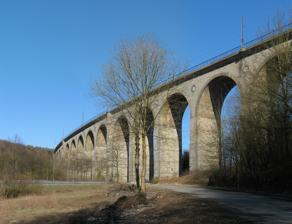
Building: Altenbeken Viaduct
Country: Germany
Year built: 1853
Railway viaduct near Altenbeken, Germany Altenbeken Viaduct Altenbekener Viadukt Altenbeken Viaduct. Coordinates 51°45′48″N 08°55′36″E / 51.76333°N 8.92667°E / 51.76333; 8.92667 Carries Hamm–Warburg railway Crosses Beketal Locale Altenbeken , Germany Official name Altenbekener Viadukt Owner Deutsche Bahn Maintained by Deutsche Bahn Characteristics Design Arch bridge , Viaduct Material Limestone Total length 482 m (1,581 ft) Height up to 35 m (115 ft) Longest span 15.69 m (51.5 ft) No. of spans 24 History Construction start 1851 Construction end 1853 Inaugurated 21 July 1853 Location The Altenbeken Viaduct ( German : Altenbekener Viadukt , also known as Bekeviadukt or Großer Viadukt Altenbeken ) is a 482 metres (1,581 ft) long and up to 35 metres (115 ft) high double track limestone railway viaduct .  It spans the Beke valley, west of the town of Altenbeken , in the Land of North Rhine-Westphalia , Germany. The viaduct is Europe's longest limestone bridge, and its construction was one of the earliest significant events in the history of rail transport in Germany .  As part of the Hamm–Warburg railway between Paderborn and Altenbeken, it is still in use today.  It is also the emblem of Altenbeken, and is depicted, in stylized form, on the coat of arms of the municipality. History Since July 2009, the Altenbeken Viaduct's keystones have been integrated into a new viewing platform below it. The viaduct spans the Beke valley. The viaduct was built by the Royal Westphalian Railway Company , and was inaugurated on 21 July 1853 by King Frederick William IV . He was the one who coined the phrase "I had thought I would find a golden bridge, because so many terrible dollars have been spent" . The construction and opening of the viaduct and nearby station , rail yard and tunnel under the Rehberg caused the village of Altenbeken to develop into a railway town , which owes its present size almost exclusively to the railway. During World War II , the viaduct was a prime target of Allied bomb attacks, in which several columns were destroyed. According to the Americans, the Altenbeken Viaduct, together with the Schildesche Viaduct at Bielefeld , was one of the two most important German railway bridges. The Western Allies were hoping that their destruction would have a decisive effect on the war; they wanted to stop the vital coal supply lines and break the backbone of the German war economy. The stakes were correspondingly high: even the first Allied bombing raid of 26 November 1944 resulted in the greatest air battle of World War II. As early as September 1943, the second battery of Flakabteilung 943 zur Reichsverteidigung was posted at the viaduct until January 1944. The first air attack on 26 November 1944 by US bombers cut the important railway link. From then onwards, passengers had to climb about 35 m (115 ft) down ladders and then climb up the other side to continue in another train. Goods traffic was diverted to the Detmold-Herford-Bielefeld/Ost route. Following temporary repairs, the viaduct was again destroyed in February 1945. By May 1946, the viaduct could once again be traversed, over makeshift trackwork, at 20 km/h (12 mph).  Only on 2 October 1950 – almost six years after the first destructive attack – could the viaduct be put back into operation in its old form. The reconstruction of the viaduct took into account the historical shape of the bridge, such that since 1950 it has resembled its old form once again. However, the keystones of the viaduct could not be reinstated.  In July 2009, after being displayed for many years as a monument in Adenauerstraße , Altenbeken, they were integrated into the viaduct's newly constructed viewing platform. Viaduktfest Between 11 and 21 July 2003, under the name "Vivat Viaduct", Altenbeken celebrated the 150th anniversary of the viaduct. About 40,000 visitors came to Altenbeken. As the festival was so successful, it was decided to organise it again every two years as a "town and station festival". Thus, in 2005, 2007, 2009 and 2011, many people came to the event. The Viaduktfest also includes a viaduct walk through the town and a plastic duck race on the Beke river. Celebrities such as Urban Priol , Hennes Bender , Götz Alsmann , Ingo Oschmann or Guildo Horn have complemented the Viaduktfeste with cultural events. The festival always takes place in early July of odd numbered years. See also Trains portal Transport portal Engineering portal North Rhine-Westphalia portal History of rail transport in Germany Rail transport in Germany References Notes